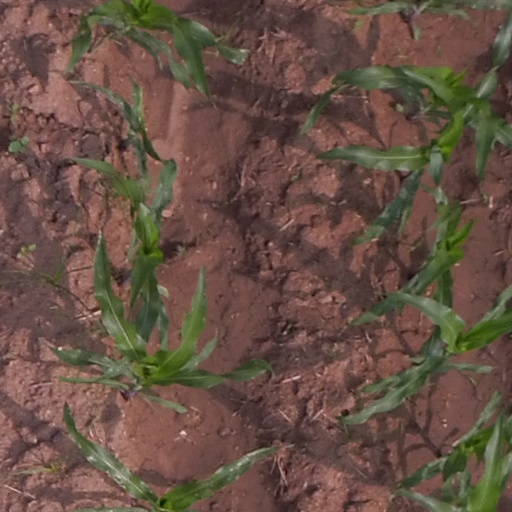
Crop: maize; corn